Arnie Beyeler

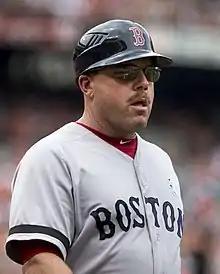
Beyeler as a Red Sox coach in 2013

Arnold H. Beyeler (born February 13, 1964) is an American professional baseball coach and a former player and manager.